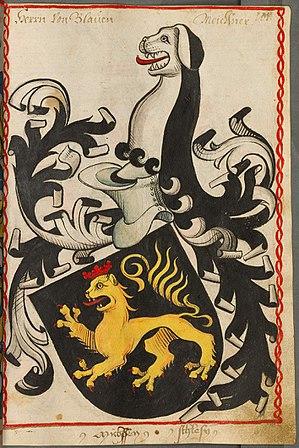
La maison Reuss est une maison princière allemande.